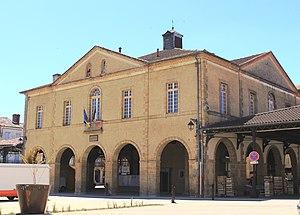
Mairie de Trie-sur-Baïse (Hautes-Pyrénées)
Trie-sur-Baïse est une commune française située dans le département des Hautes-Pyrénées, en région Occitanie.
Dans les Hautes-Pyrénées, les élections municipales françaises de 2020 se déroulent les 15 mars et 28 juin 2020, comme partout en France, six ans après les élections précédentes.